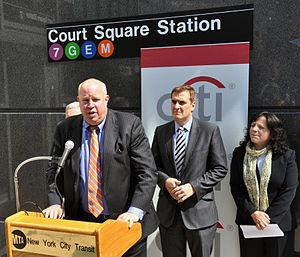
Court Square est une station souterraine et aérienne du métro de New York située dans le quartier de Long Island City dans l'arrondissement de Queens. Elle est située sur trois lignes, l'IRT Flushing Line issue de l'ancienne Interborough Rapid Transit Company, l'IND Queens Boulevard Line et l'IND Crosstown Line issues du réseau de l'ancien Independent Subway System.